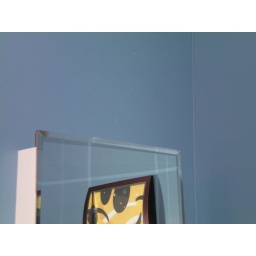
more uneveness on the wall above the mirror